Ken Blackwell

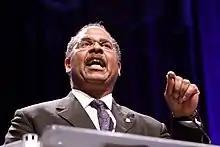
Blackwell speaking at the 2011 Conservative Political Action Conference

Family Research Council identifies Blackwell as a Senior Fellow for Family Empowerment. According to the organization's 2010 form 990 filing with the Internal Revenue Service, Blackwell was paid $162,000 as an independent contractor.